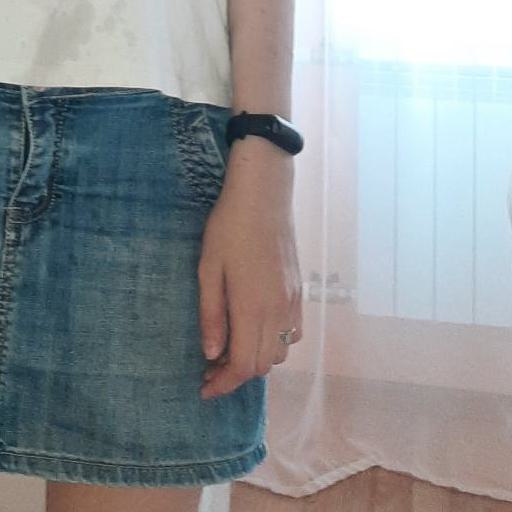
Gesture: no_gesture